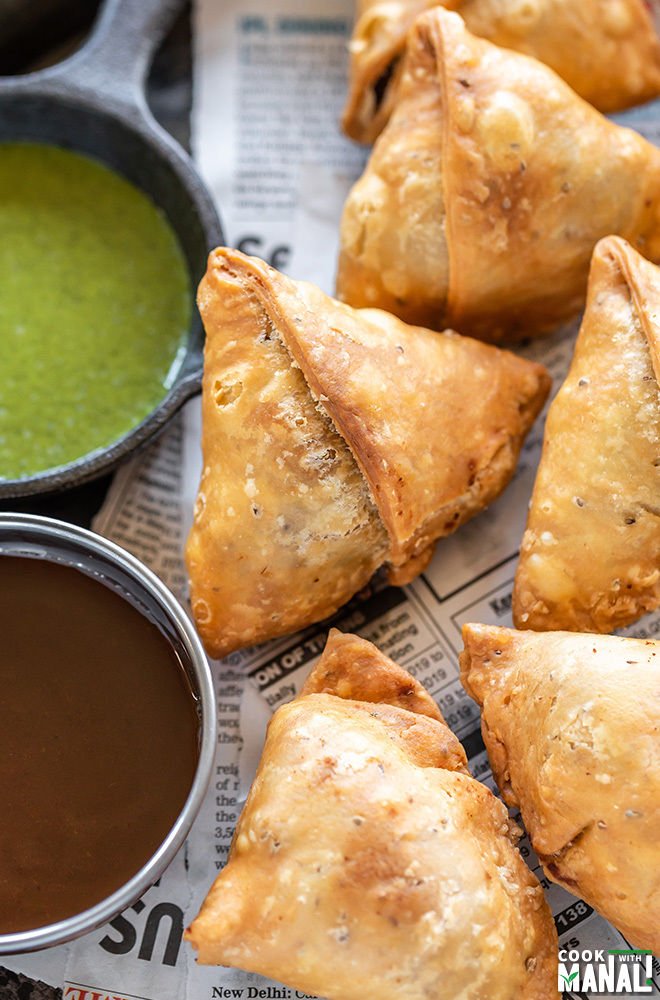
Dish: samosa